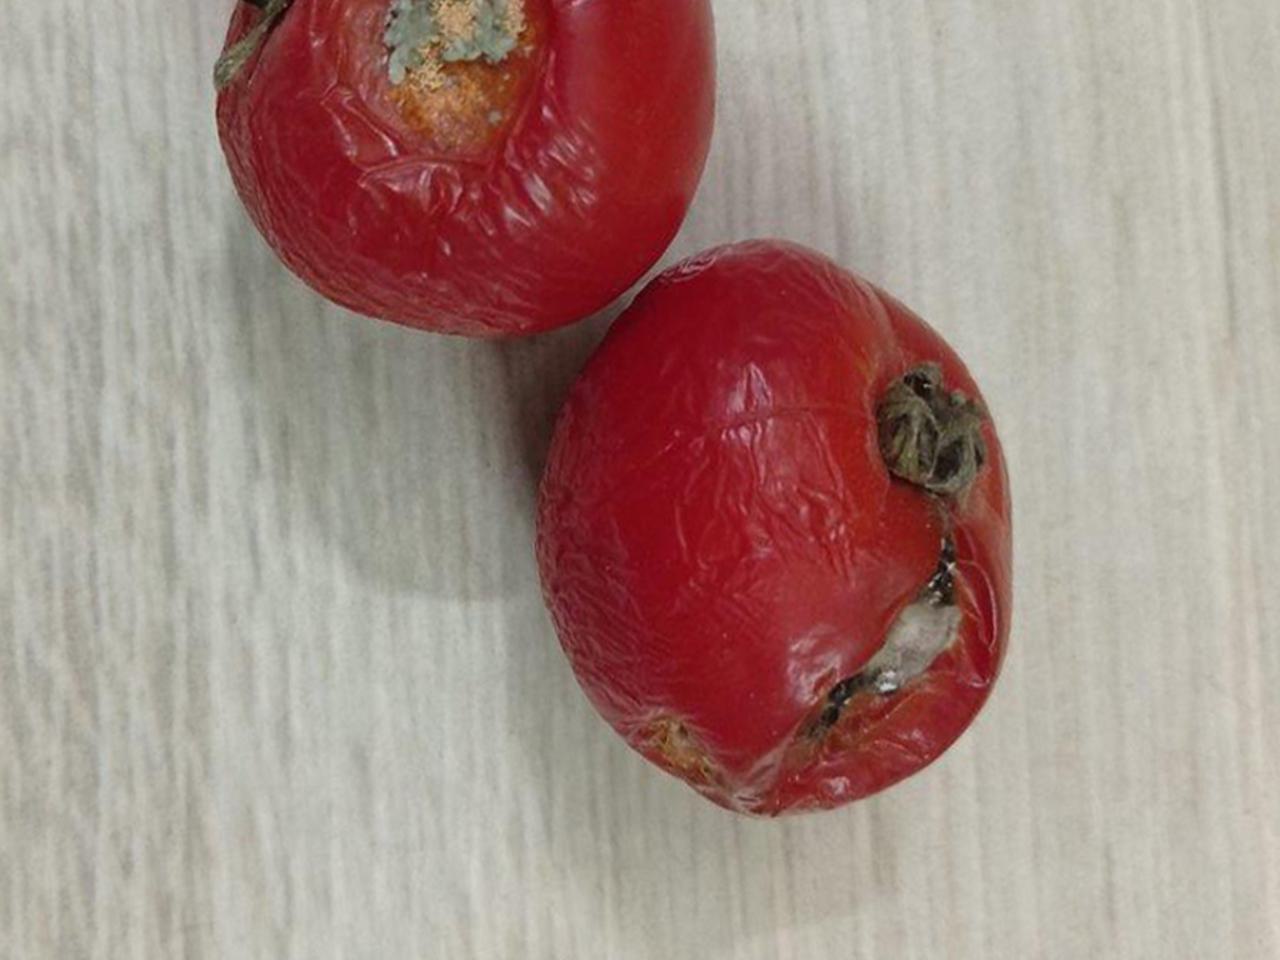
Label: Rotten